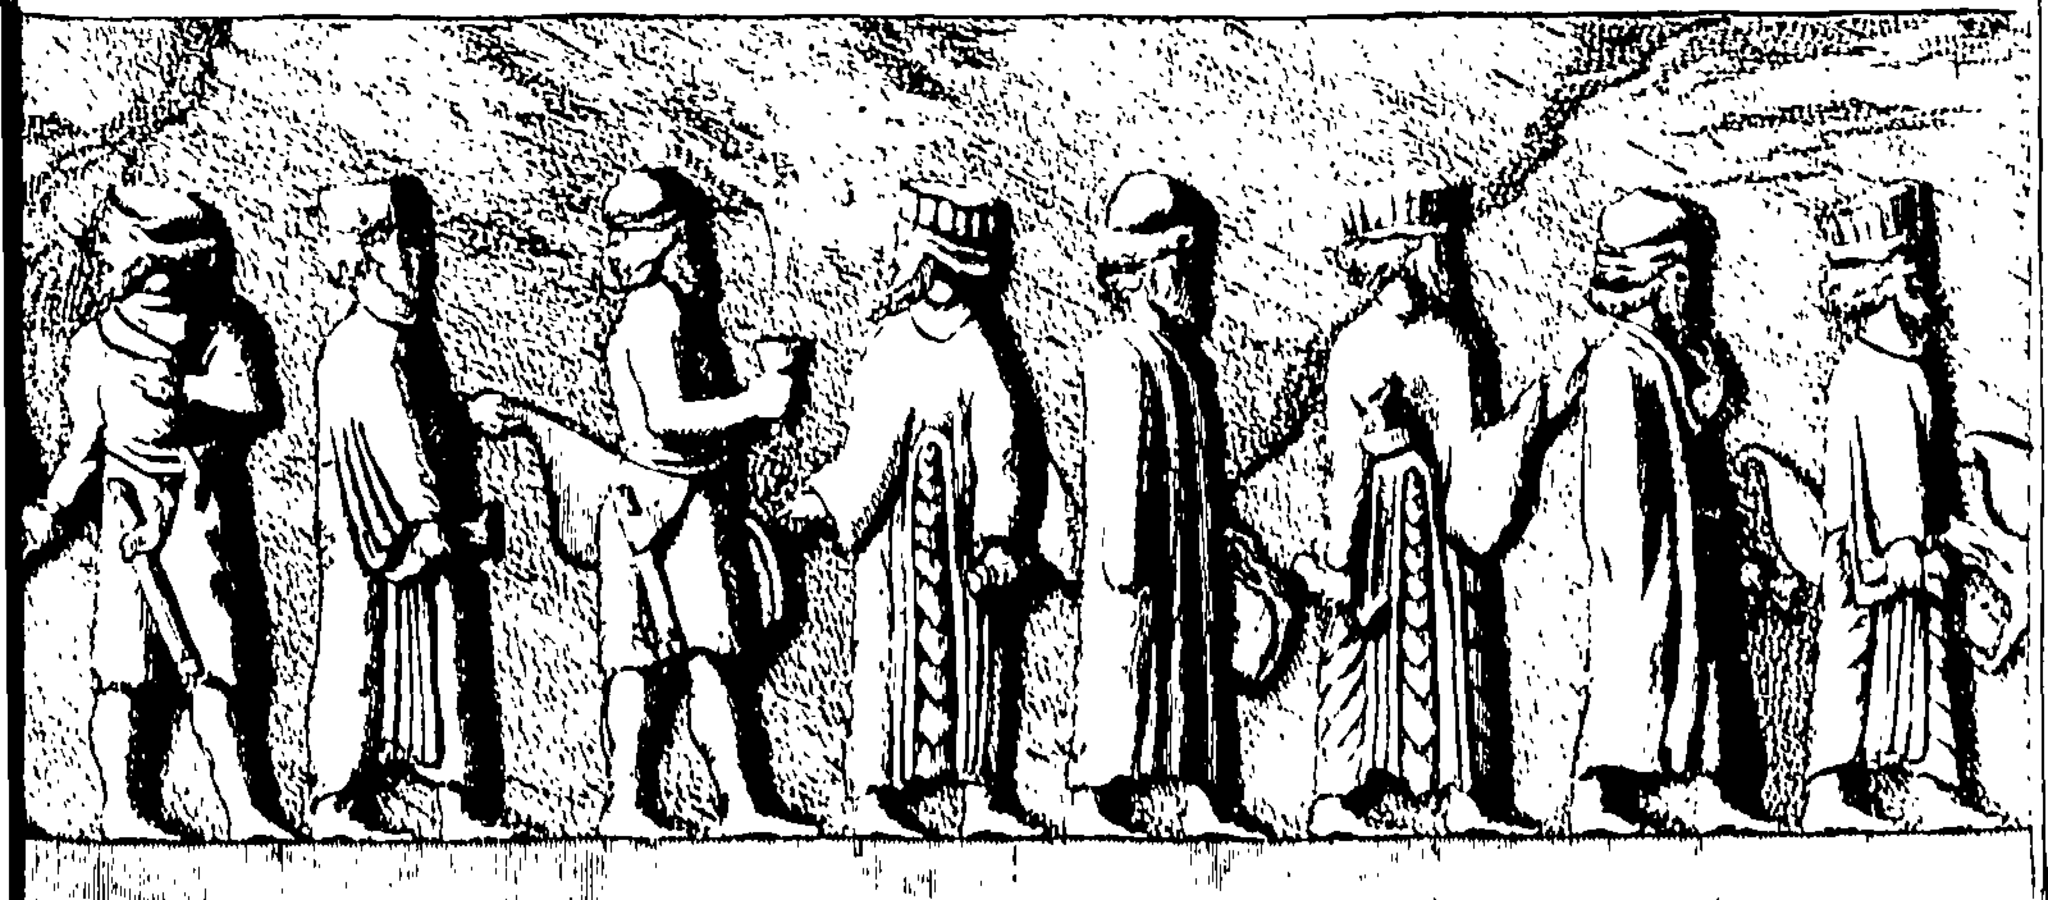
Title: Persepolis illustrata- or Fleuron T114392-9
Description: Fleuron from book: Persepolis illustrata: or, the ancient and royal palace of Persepolis in Persia, Destroyed by Alexander the Great, About Two Thousand Years ago; with Particular Remarks concerning that Palace, And an Account of the Ancient Authors, Who have wrote thereupon. Illustrated and described, in twenty one copper-plates
Date: 1739
Categories: Images uploaded by Fæ, PD-old-100-expired, PD-Art (PD-old-100-expired), Template Unknown (author), CC-PD-Mark, PD-Art missing SDC copyright status, PD-old missing SDC copyright status, 1739 Fleurons, Persepolis illustrata (1739)